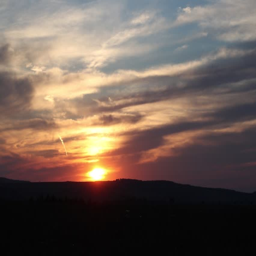
time lapse of sunset at countryside .